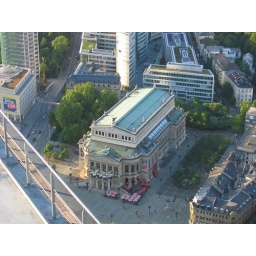
My favorite building in Frankfurt - the opera house - as seen from the top of the Helaba building.